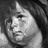
Emotion: sad